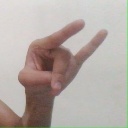
अक्षर: च